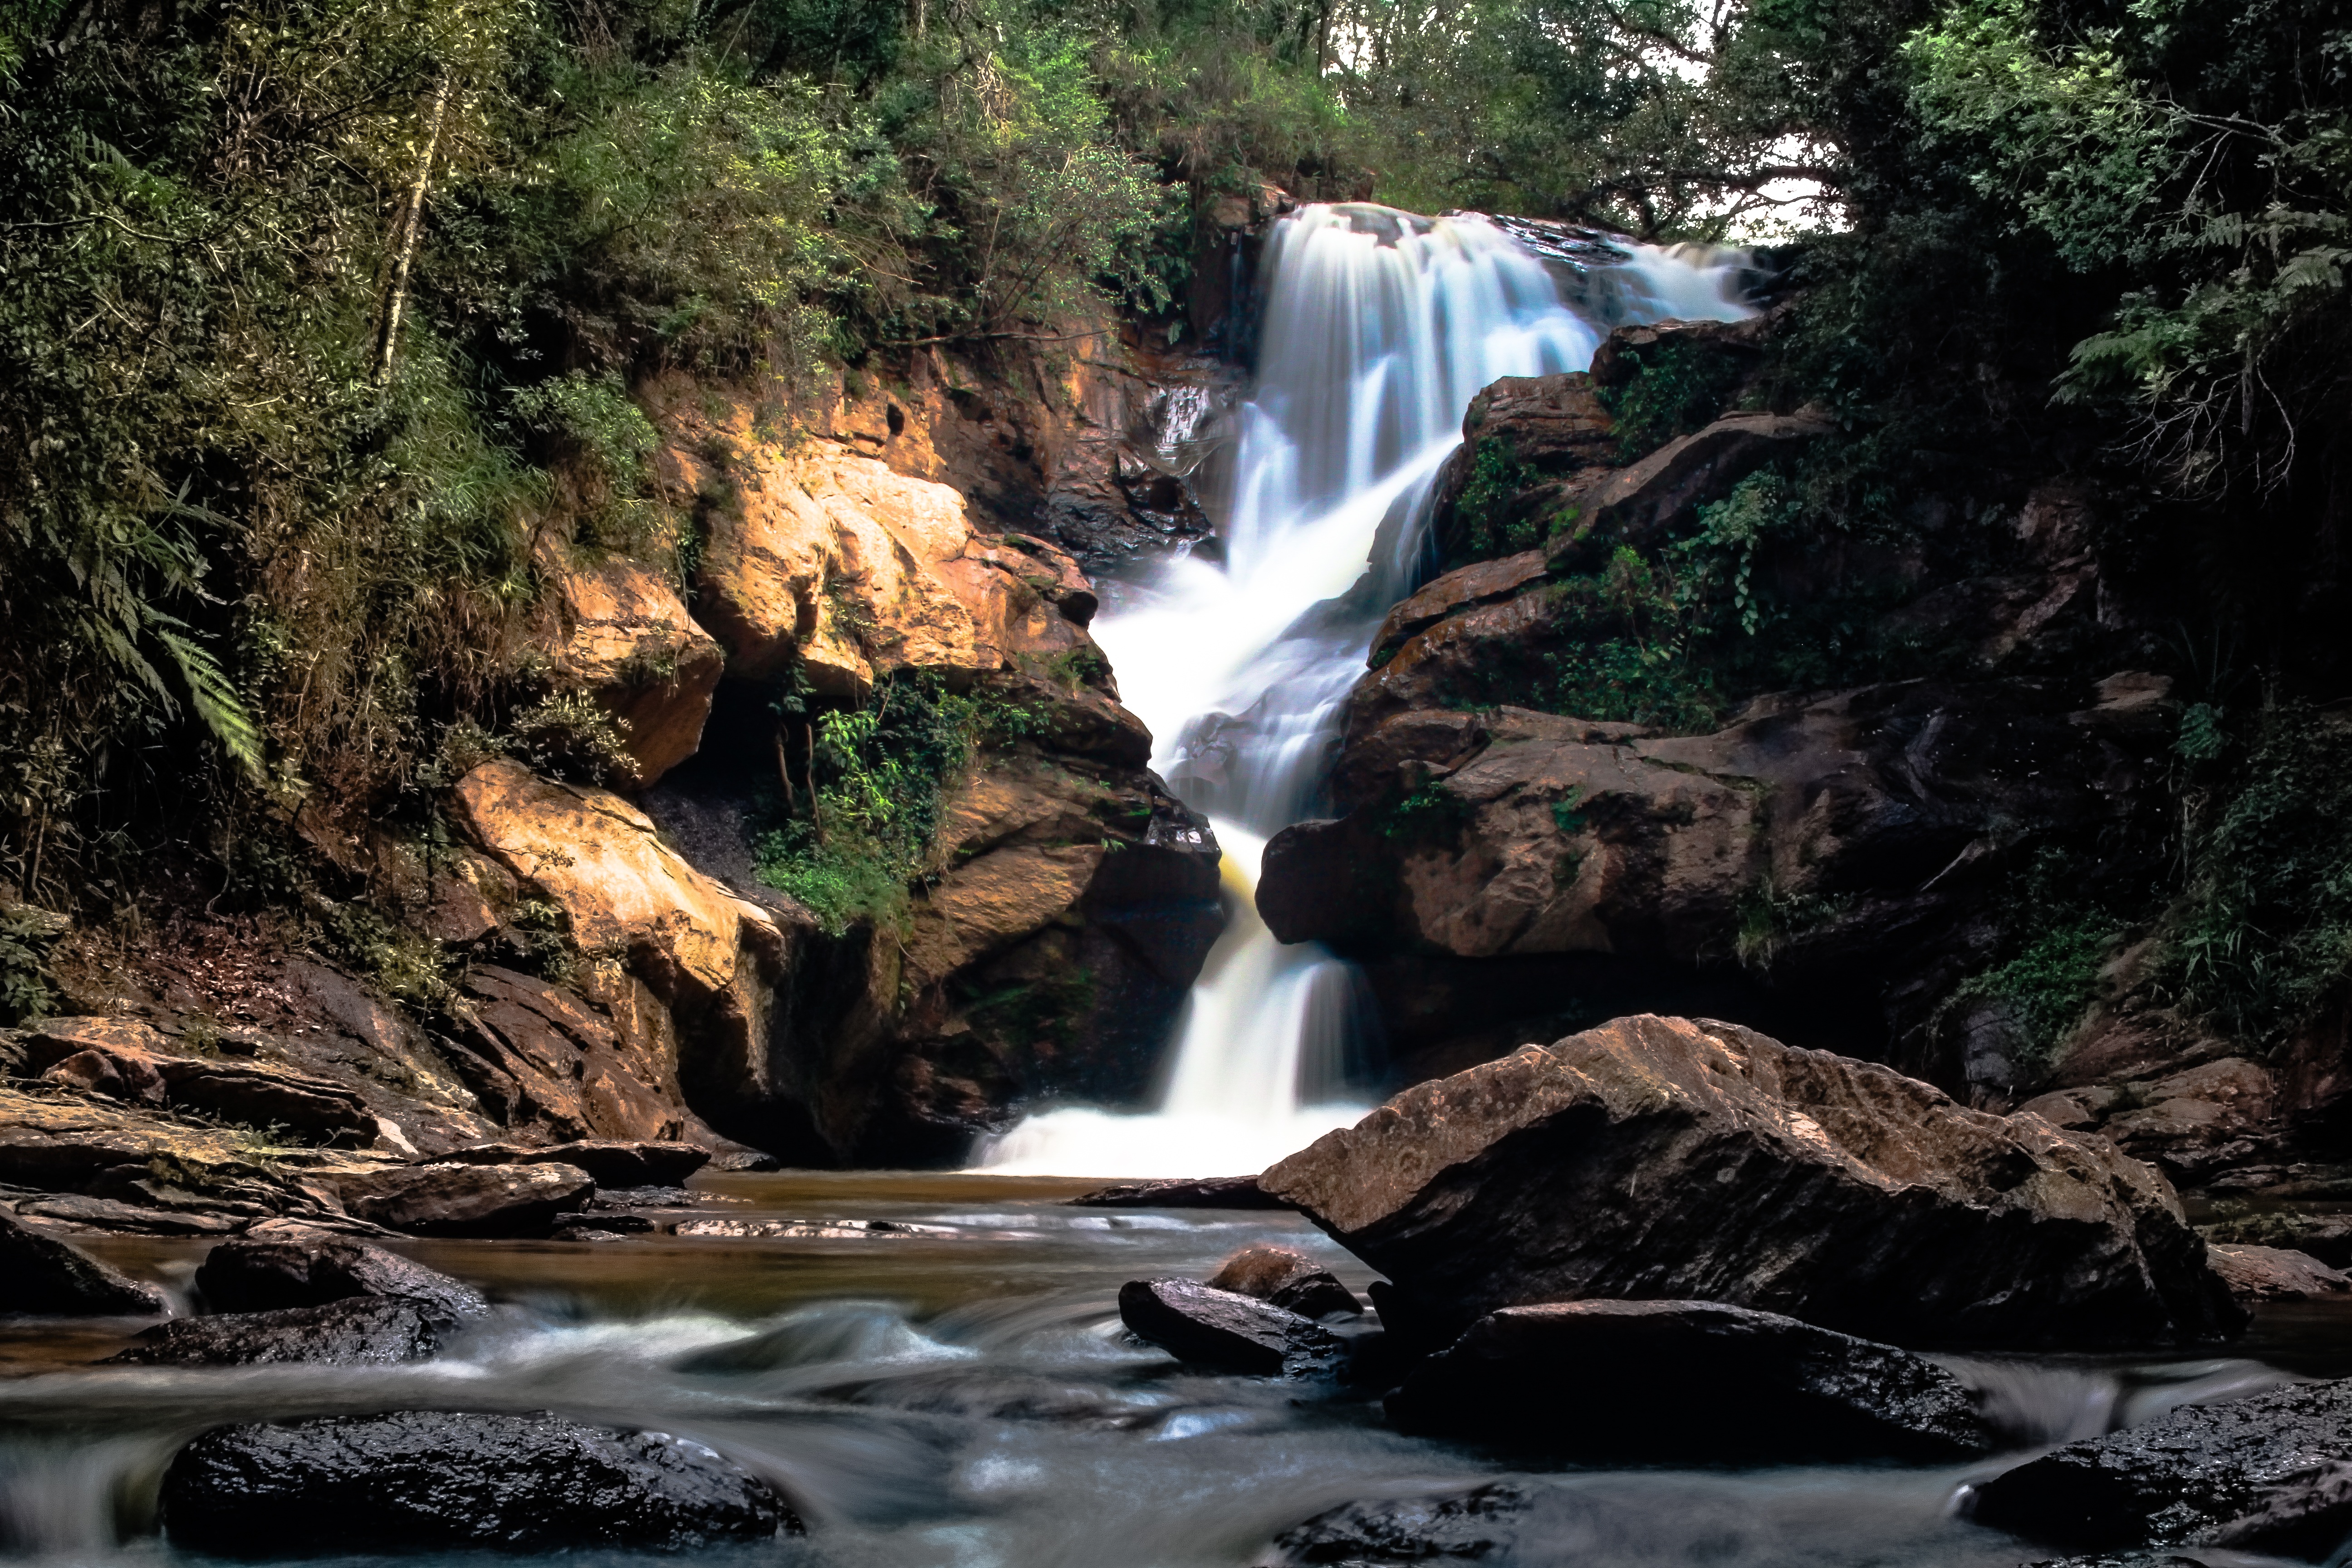
landscape, water, nature, forest, rock, waterfall, creek, wilderness, river, stream, autumn, rapid, body of water, rainforest, rio, wasserfall, water feature, watercourse